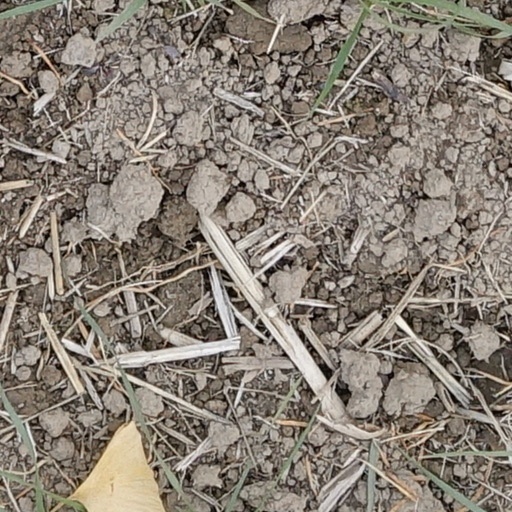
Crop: wheat